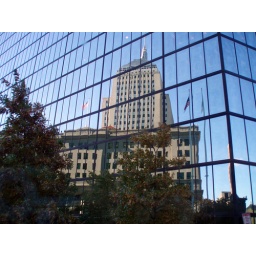
Reflections in the glass of the John Hancock Tower, Boston's tallest building